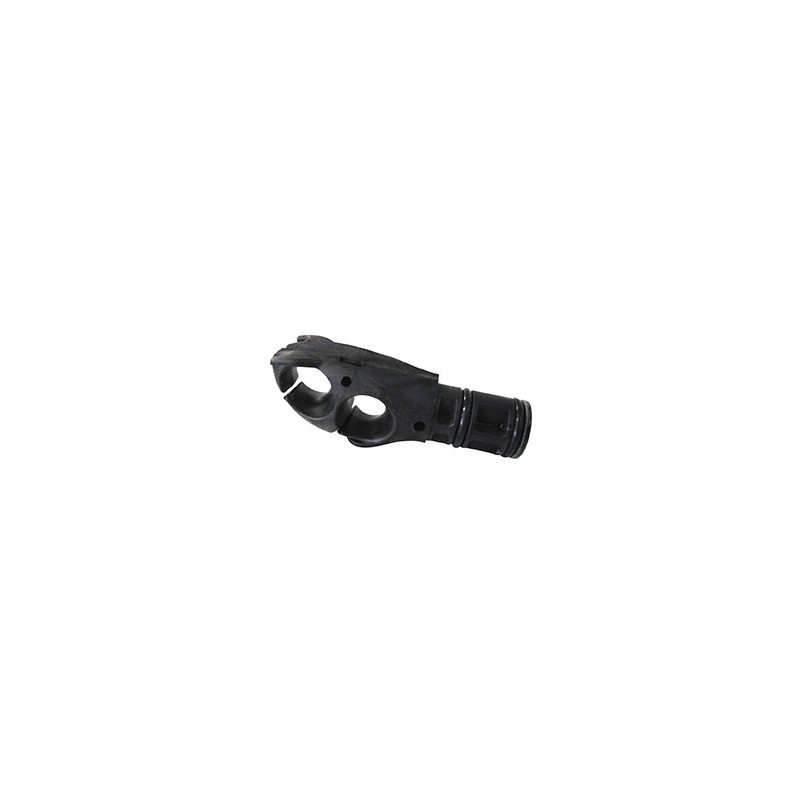
Epsealon Striker Muzzel
Brand: VUDU SPEARFISHING
This muzzle made in Nylon 6 loaded with 30% fiberglass for better resistance. Male fitting with double o-ring seal Dia. 26mm. Possibility of cable passage on both sides 316L stainless steel pin underneath for a solid hold of the shock absorber Supplied with bridge and pin.
Category: Sporting Goods > Outdoor Recreation > Fishing > Fishing Tackle > Fishing Sinkers > Fishing Barrels